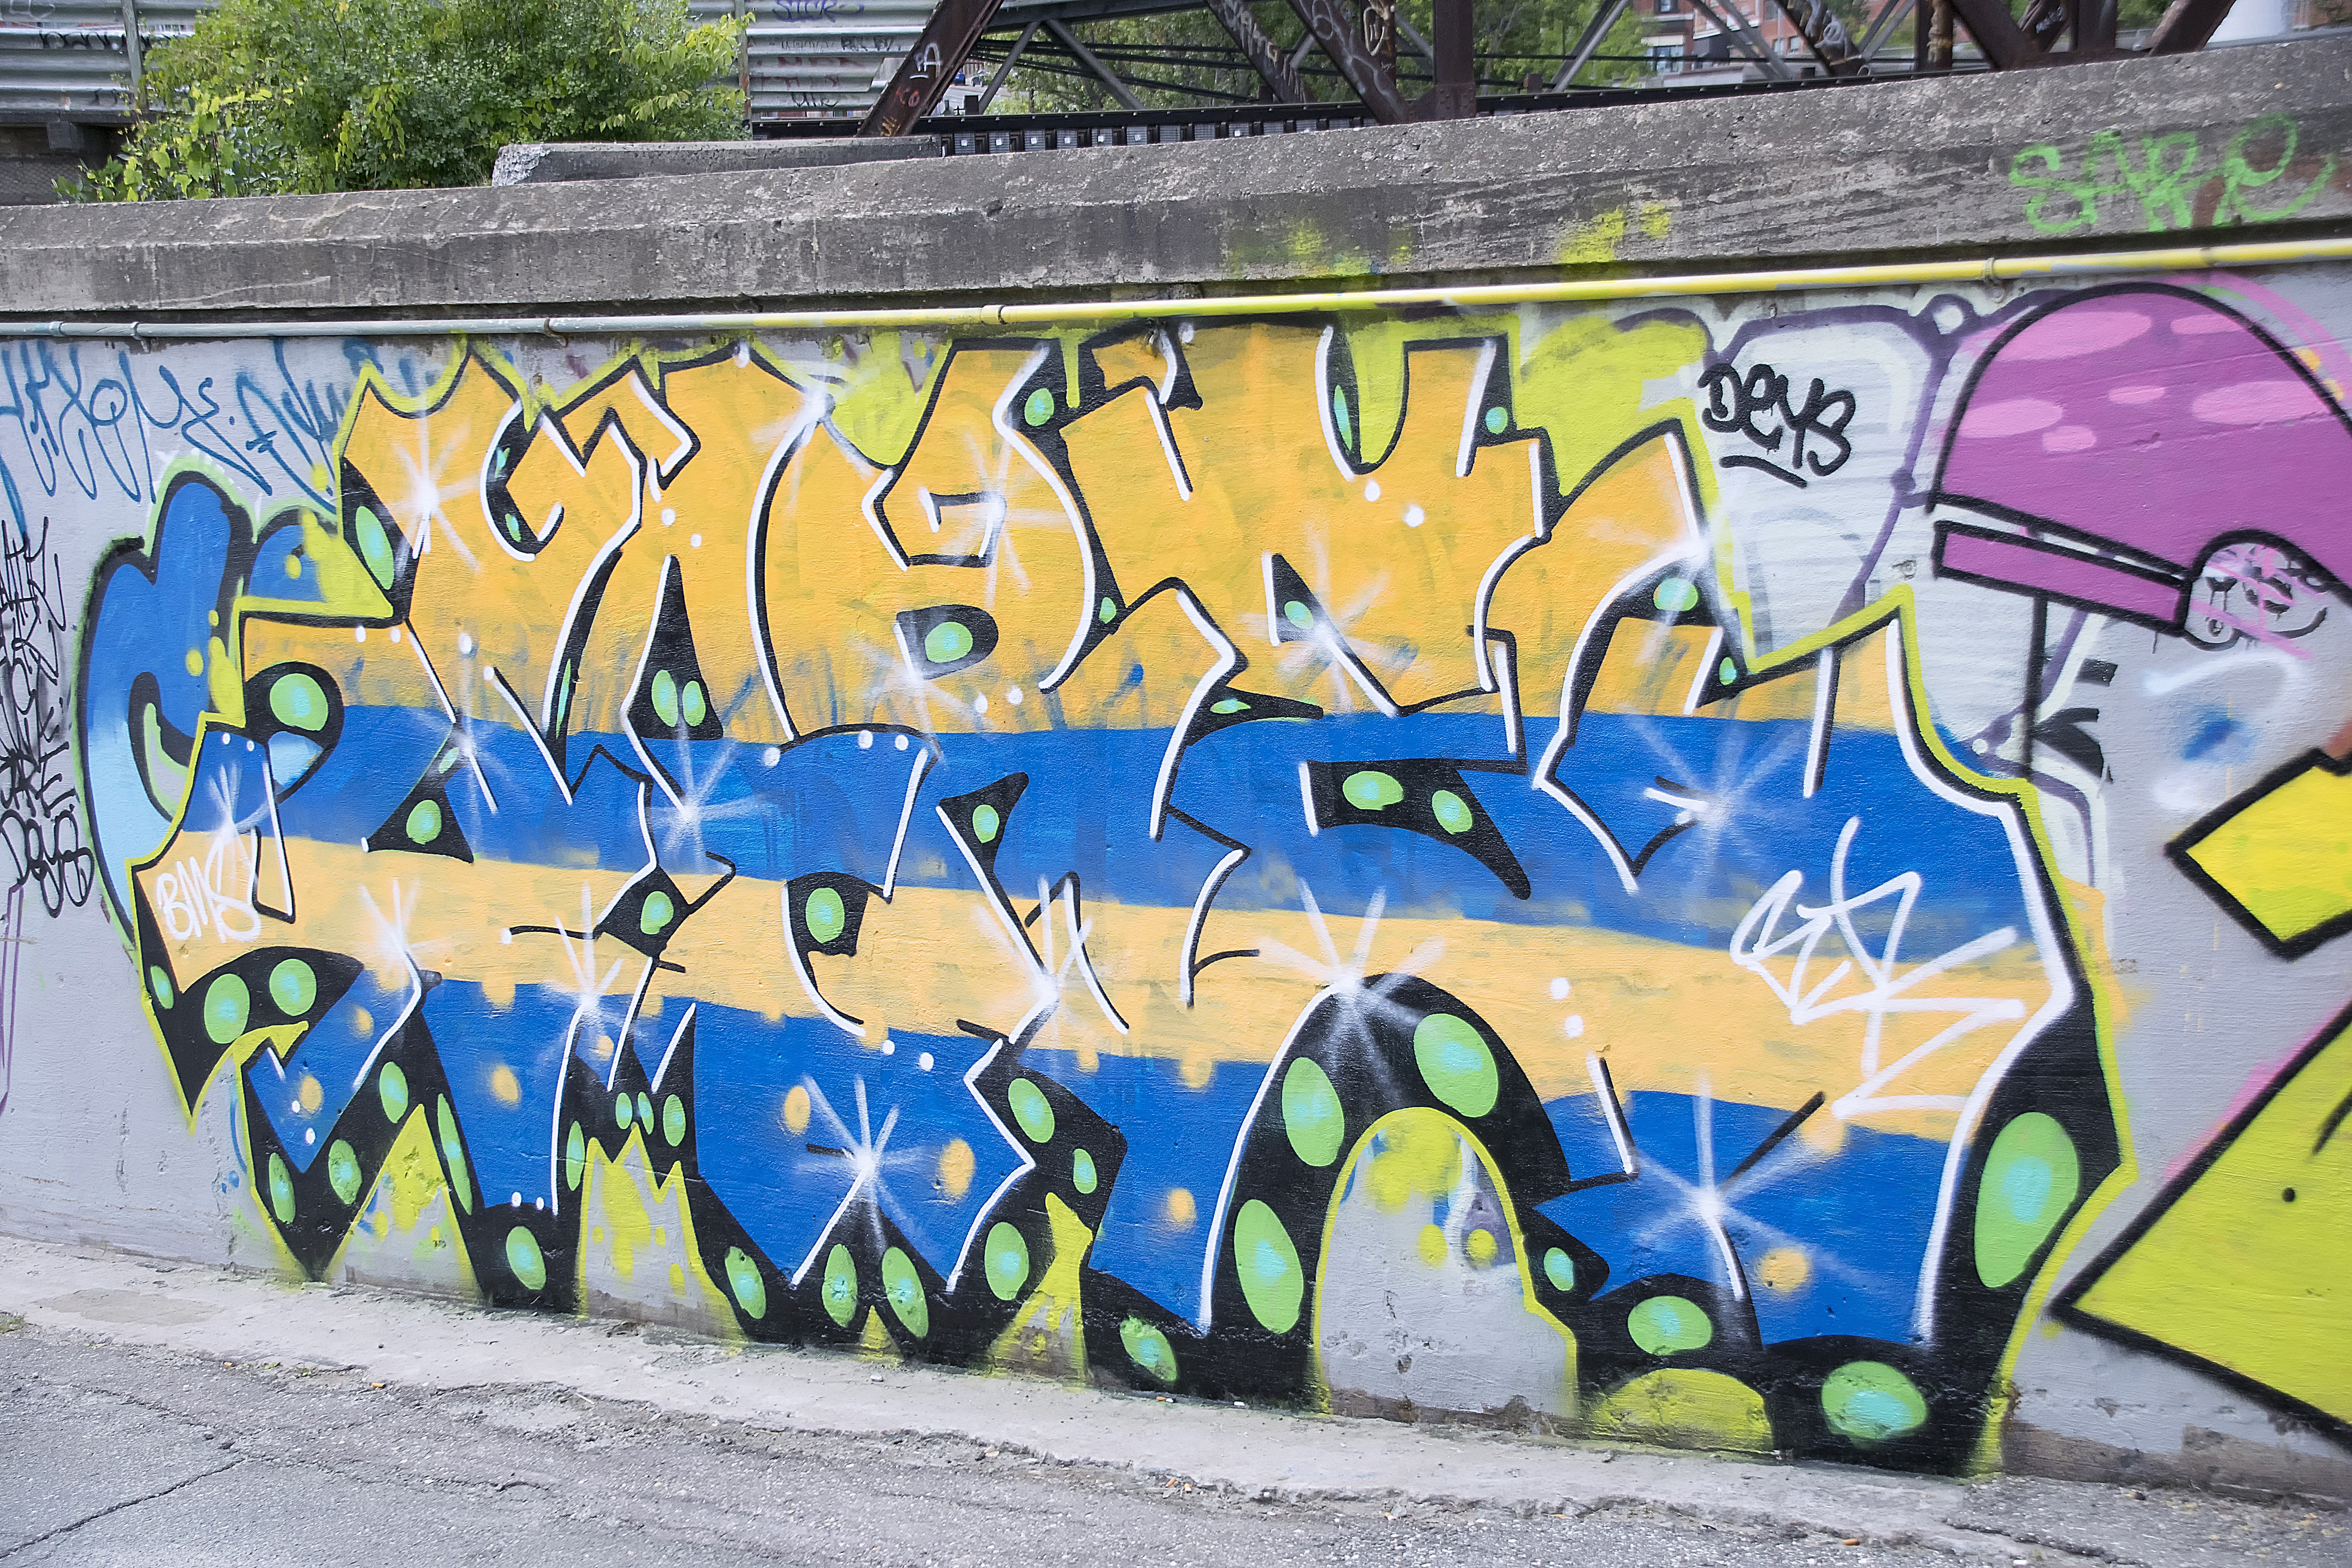
urban, graffiti, street art, art, canada, mural, quebec, sherbrooke, urbain, amalgam, urban area